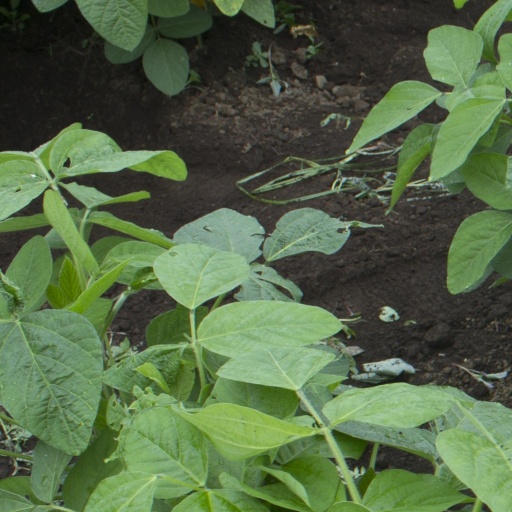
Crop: soybean